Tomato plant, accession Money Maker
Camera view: tilt-top (135 deg); turntable rotation: 240 degrees
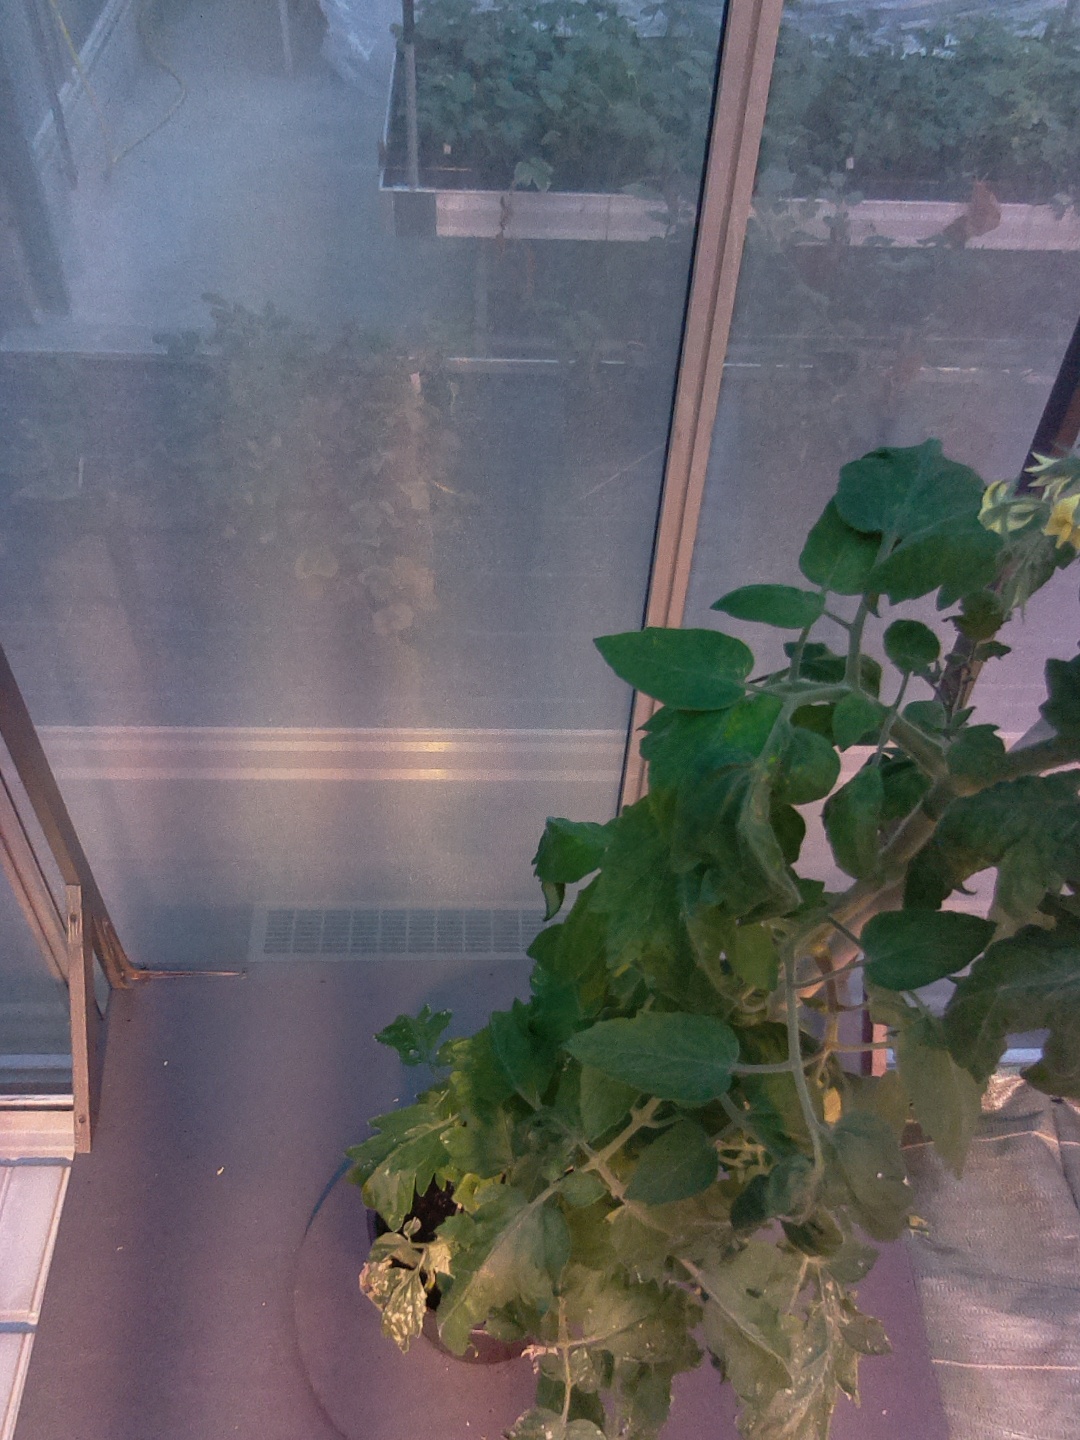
BBCH growth stage 70: Fruits at the main stem or branches visibles